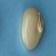
Maize quality: Good